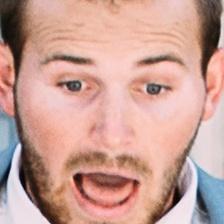
Label: faces